Roy Wales

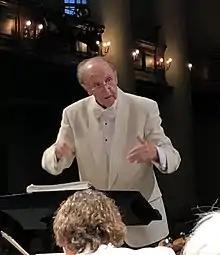
Roy Wales conducting Handel's "Israel in Egypt", April 2019, St John's Smith Square London

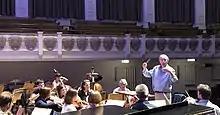
Wales in rehearsal with English Concert Orchestra & Chorus, Cadogan Hall, London, May 2018

Roy Frederick Wales was born in Guernsey in the Channel Islands on 9 November 1940, during the German Occupation. He first became involved in music via the local Salvation Army band.